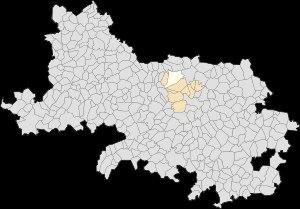
Mont-Saint-Éloi est une commune française située dans le département du Pas-de-Calais en région Hauts-de-France.